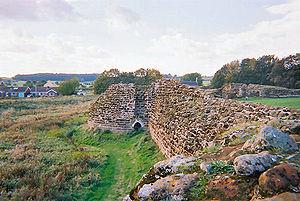
Ranulph de Blondeville, 6ᵉ comte de Chester et 1ᵉʳ comte de Lincoln, vicomte héréditaire de l'Avranchin et du Bessin, est un important baron anglo-normand, fidèle à la dynastie angevine mais dont la loyauté dépend des lucratives faveurs dispensées par ses suzerains. Il est décrit comme « quasiment le dernier vestige de la grande aristocratie féodale de la conquête ».